Millennium Church

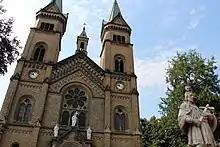
Millennium Church and the statue of John of Nepomuk

The Millennium Church is a three-nave basilica with a transept. Above the crossing is an octagonal crossing tower. Its architectural style bears neo-Romanesque and neo-Gothic traits. The outside of the church is covered in raw brick and its walls are 1–1.64 meters thick. The nave, the sanctuary and the dome are built of Portland cement. The church has two 65.7-meter-high towers and its central dome is 45 meters high. The inner surface of the church is 1170.15 m, containing 48 rows of pews and being able to hold up to 3,000 people. Three large statues are placed above the main entrance: Christ the Savior on the cross, flanked by the apostles Peter and Paul. The floor is covered in colored flag stones laid in cement. The chapel of St. Anthony of Padua is situated in the right-hand tower.